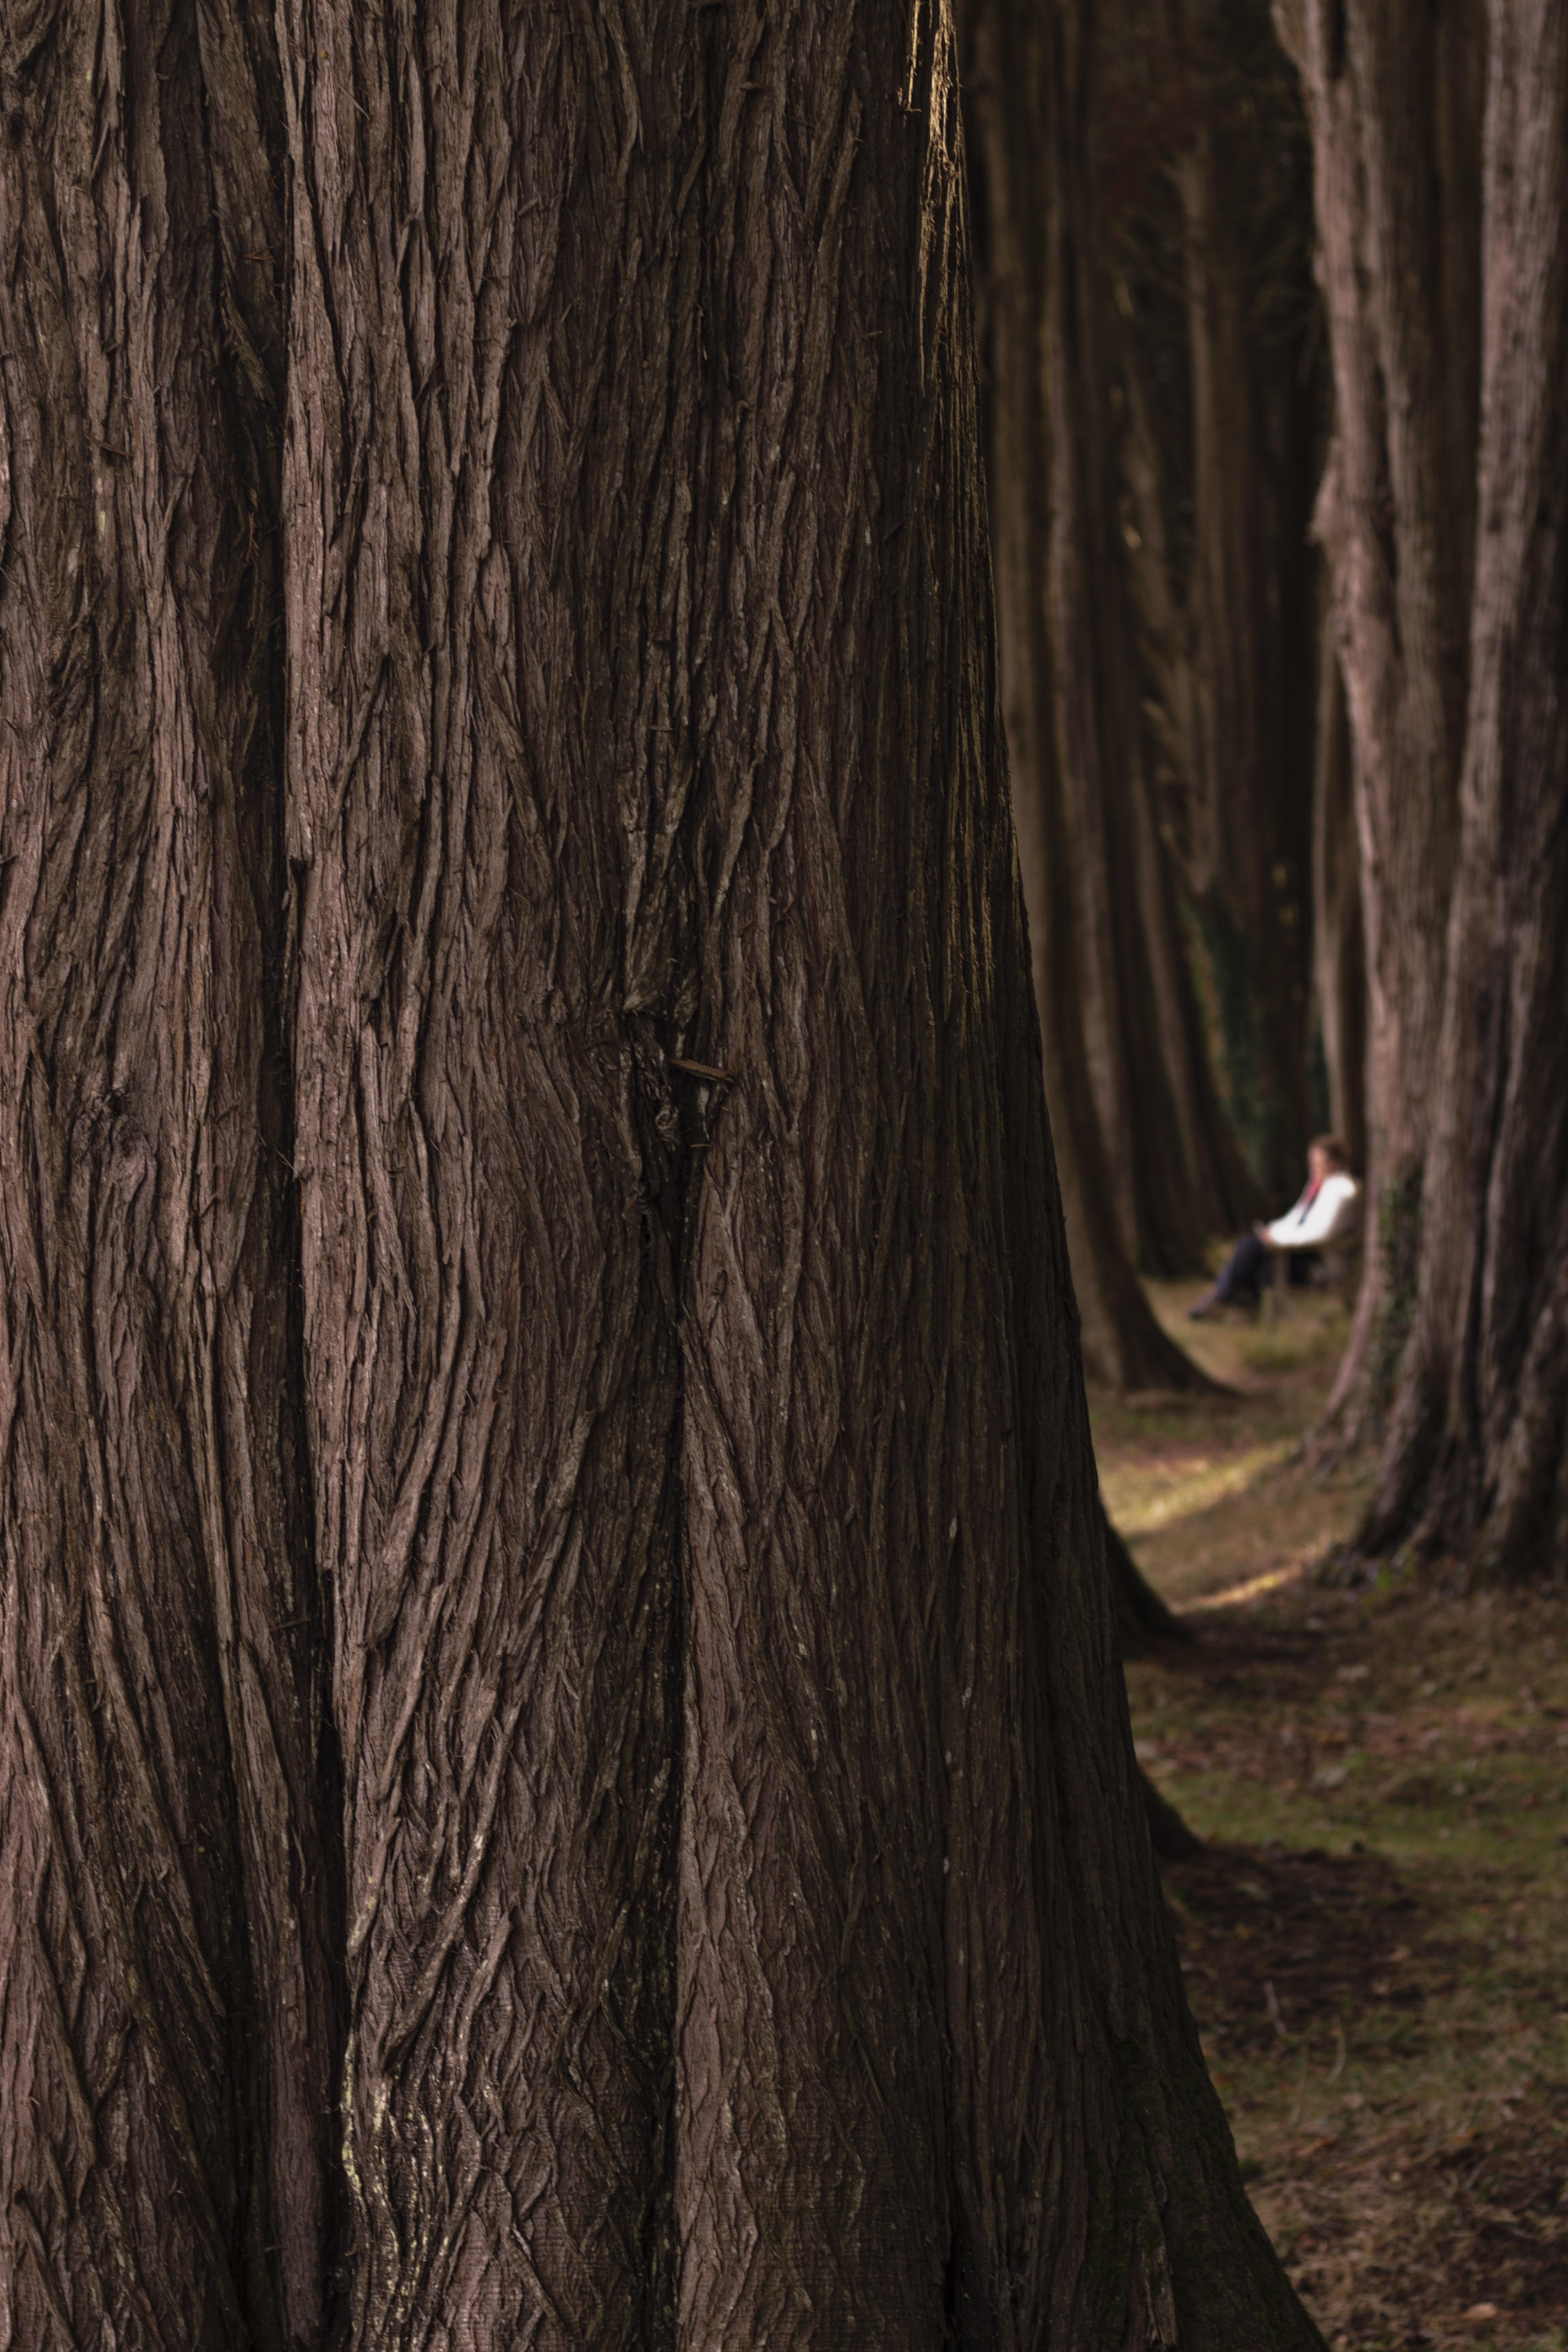
tree, forest, branch, plant, wood, texture, leaf, trunk, darkness, habitat, quiet moments, tall trees, in the woods, natural environment, plant stem, woody plant